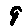
Label: 9